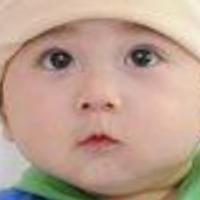
Age group: age 01-10